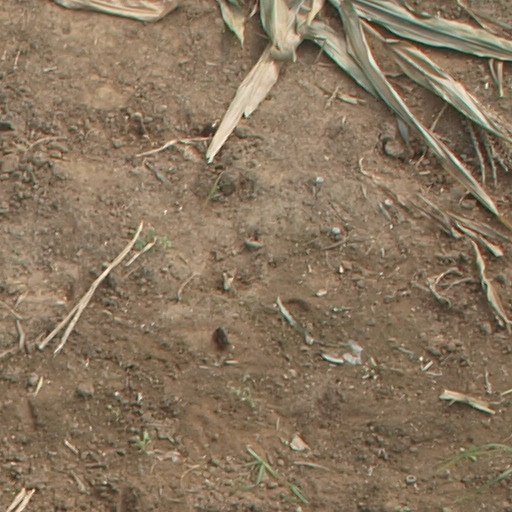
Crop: maize; corn